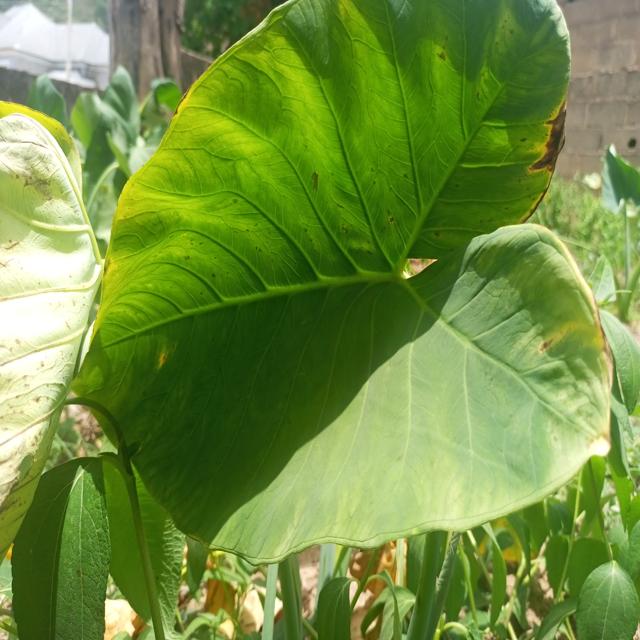
Label: Early_Blight